Pitting enamel hypoplasia

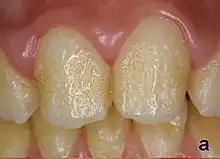
Pitting enamel hypoplasia, in an individual with amelogenesis imperfecta.

It is not always clear why PEH forms instead of other hypoplasia types, particularly linear enamel hypoplasia. However, the position on the crown, the tooth type and the cause of the disruption are all likely contributing factors. It has been suggested that because it is relatively rare to have both linear enamel hypoplasia and PEH, these types of defects may be commonly caused by different factors.